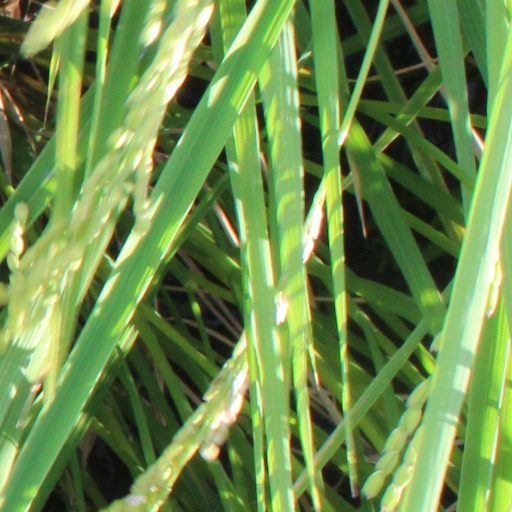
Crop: rice